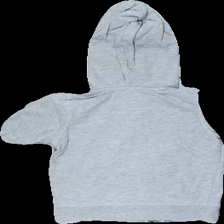
View: back
Type: Sweater
Category: Children
Brand: Not in the list
Brand text on label: D.M.D (Denim Day)
Colors: Grey, Blue, Yellow, Multicolor
Material: Unknown, No match
Pattern: Other
Cut: Regular
Size: 86
Price range: 50-100
Recommended usage: Reuse